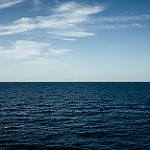
Scene: Outdoor